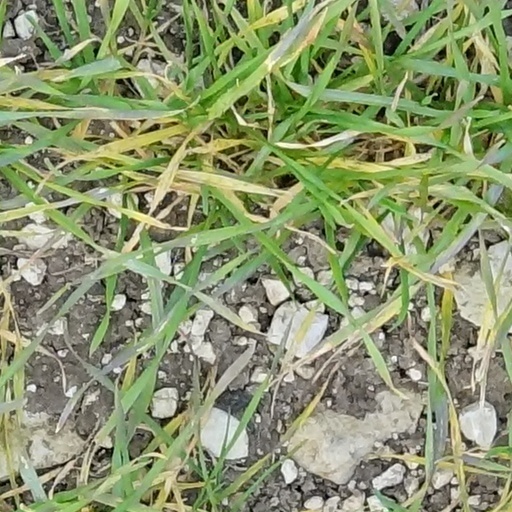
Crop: wheat